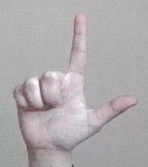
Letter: laam